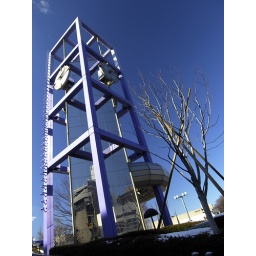
clock near bus station